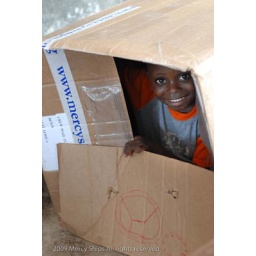
Little boy in the box